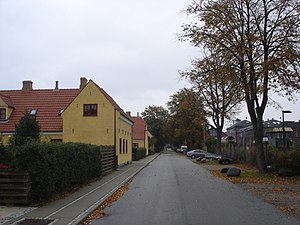
Otto Busses Vej
Den Gule By set fra vest
Den Gule By på Otto Busses Vej, set fra V
Otto Busses Vej er en vej i jernbaneterrænet på Vesterbro tæt ved Københavns Sydhavn. Adgangen til vejen fra Kalvebod Brygge er spærret, mens metrolinjen Cityringen anlægges, men der er etableret adgang fra Vasbygade.